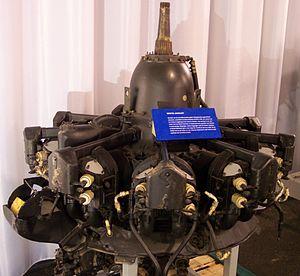
Le Bristol Mercury est un moteur d'avion à neuf cylindres en simple étoile refroidi par air. Conçu par Roy Fedden de la Bristol Aeroplane Company il fut utilisé pas des avions civils et militaires des années 1930 et 1940.